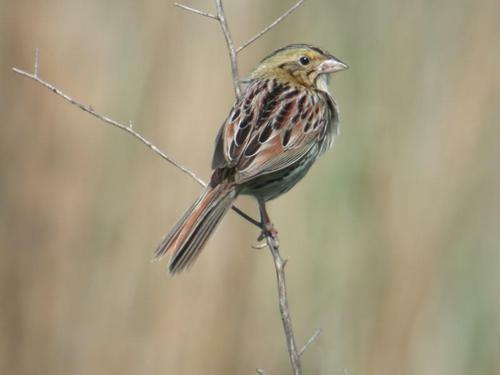
A photo of a henslow sparrow